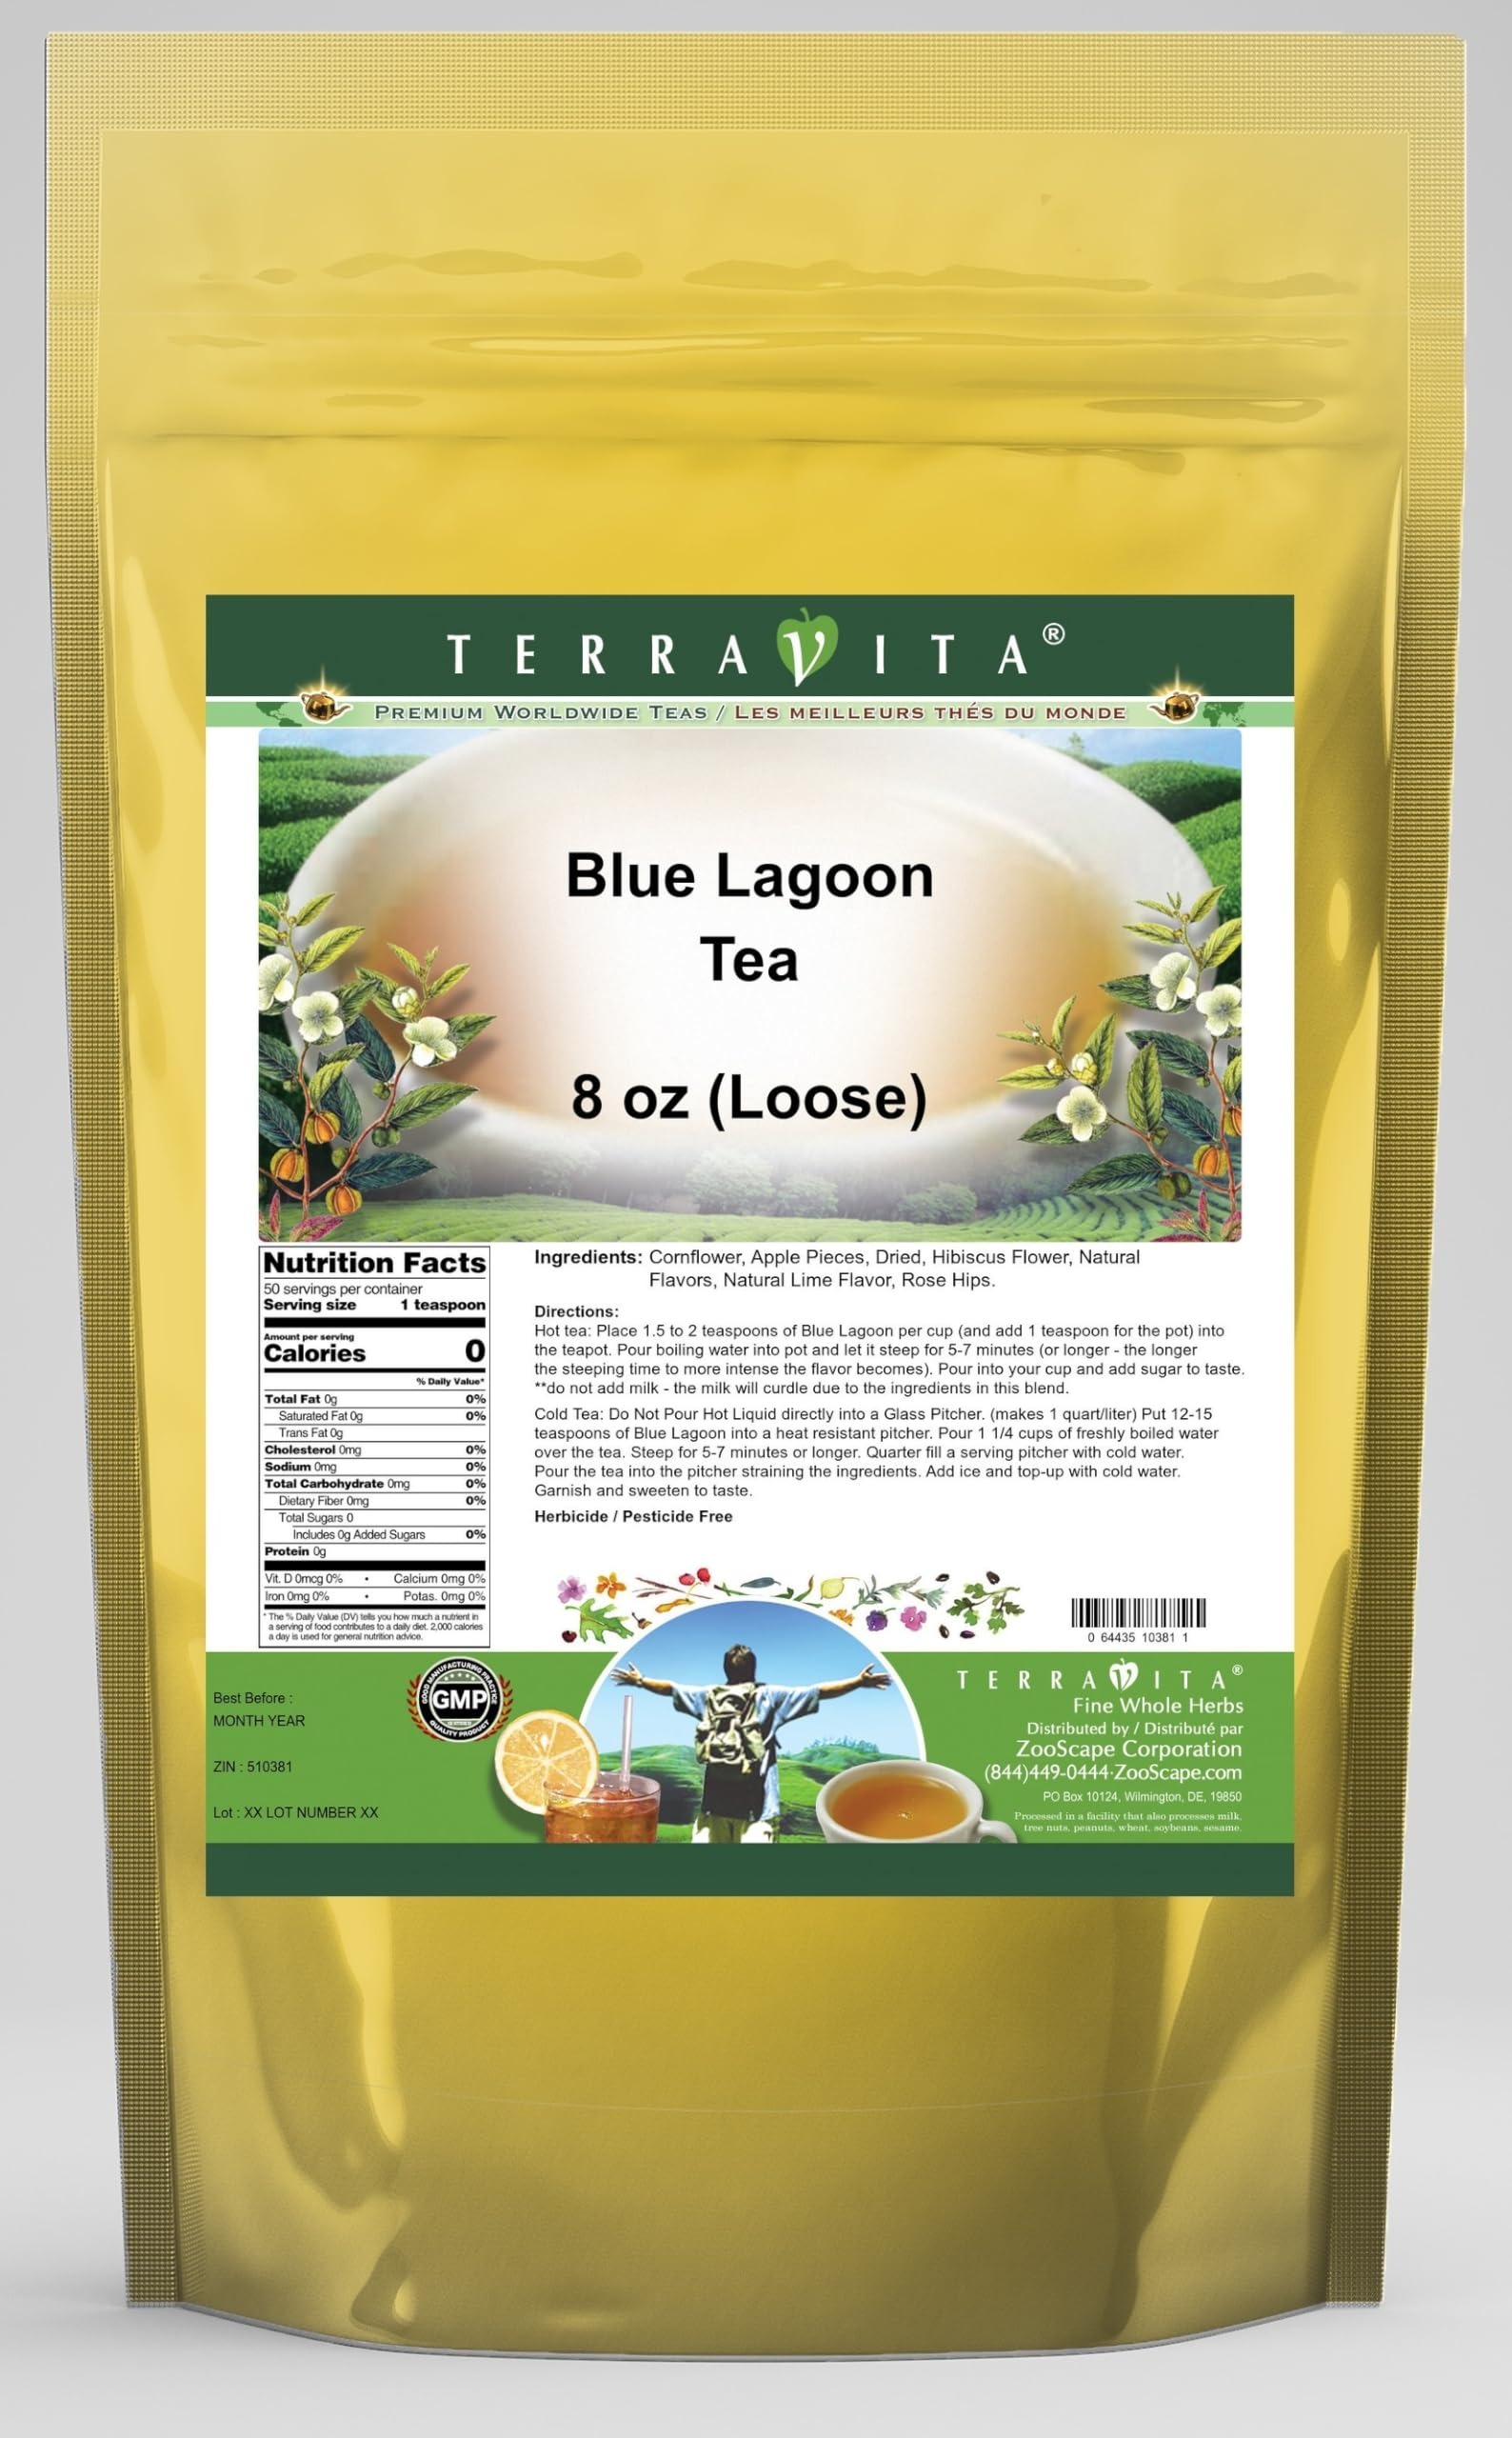
Item Name: Blue Lagoon Tea (Loose) (8 oz, ZIN: 510381) - 3 Pack
Bullet Point 1: Herb and fruit tea; in some circles is considered a new type of tea. We formulated this blend to accommodate tastes of people who wanted to experience a refreshing healthy new style drink without caffeine. What we got was a terrific "tea" that is unbelievably delicious and enjoyed Hot or Cold! This tea has a very exotic flavor profile. The delicious blend of caramel and fruit medley flavors combined with the natural flavors and tartness of the various dried fruits create a summertime cooler or
Bullet Point 2: No fillers.
Bullet Point 3: Manufacturer: TerraVita
Bullet Point 4: Size: 8 oz
Bullet Point 5: Loose Leaf Herbal Tea - Packed in a convenient upright pouch!
Product Description: Herb and fruit tea; in some circles is considered a new type of tea. We formulated this blend to accommodate tastes of people who wanted to experience a refreshing healthy new style drink without caffeine. What we got was a terrific "tea" that is unbelievably delicious and enjoyed Hot or Cold! This tea has a very exotic flavor profile. The delicious blend of caramel and fruit medley flavors combined with the natural flavors and tartness of the various dried fruits create a summertime cooler or a wintertime summer reminder. - Blue Lagoon was inspired by a trip to South America and a day on the beach. The sun was beating down from a cloudless sky, the surf was rolling onto the perfect white sand, waves were crashing onto a rock promontory 200 yards away, palm trees were bending towards the ocean and we were drinking "capirinha" with tropical fruit juice - unbelievable!. (A "capirinha" is white rum over ice, a dash of sugar and the juice f - Pungent with the bold taste of lime and tropical fruit flavor - Hot tea brewing method: Place 1.5 to 2 teaspoons of Blue Lagoon per cup (and add 1 teaspoon for the pot) into the teapot. Pour boiling water into pot and let it steep for 5-7 minutes (or longer - the longer the steeping time to more intense the flavor becomes). Pour into your cup and add sugar to taste. **do not add milk - the milk will curdle due to the ingredients in this blend. - Cold tea brewing method: Do Not Pour Hot Liquid directly into a Glass Pitcher. (makes 1 quart/liter) Put 12-15 teaspoons of Blue Lagoon into a heat resistant pitcher. Pour 1 1/4 cups of freshly boiled water over the tea. Steep for 5-7 minutes or longer. Quarter fill a serving pitcher with cold water. Pour the tea into the pitcher straining the ingredients. Add ice and top-up with cold water. Ga
Value: 24.0
Unit: Ounce

Price: 133.18